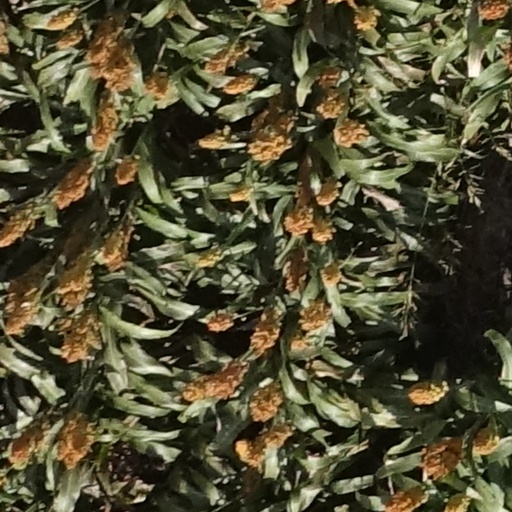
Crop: sorghum